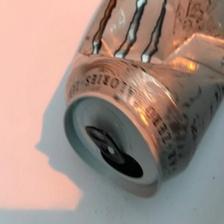
Label: cans